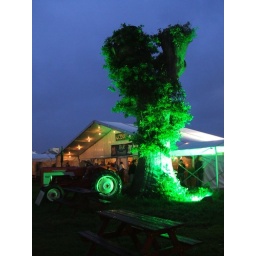
Festival site at night, in the rain - green uplit tree and tractor